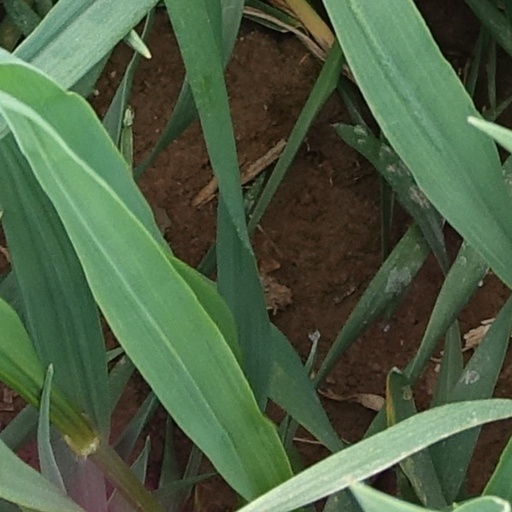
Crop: wheat